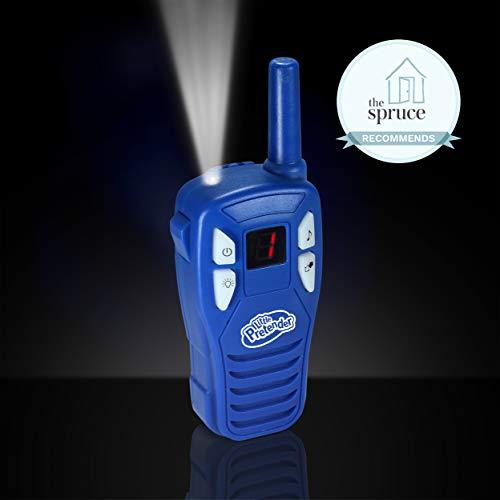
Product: Little Pretender Walkie Talkies for Kids, 2 Mile Range, 3 Channels, Built in Flash Light
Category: Toys & Games | Kids' Electronics | Walkie Talkies
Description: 3 CHANNELS + 2 MILE RANGE  An impressive 2 mile range and 3 channels enable long distance play and open a world of possibilities within your child's outdoor adventures.
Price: $26.99
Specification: ProductDimensions:1x1x1inches|ItemWeight:7.2ounces|ShippingWeight:7.2ounces(Viewshippingratesandpolicies)|ASIN:B01MYVBGAL|Itemmodelnumber:856097005981|Manufacturerrecommendedage:5-8years